InfiLaw System

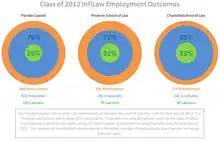
Outcomes for 2012 graduates of InfiLaw schools

Like all ABA-accredited law schools, Florida Coastal School of Law is required to survey members of its most recent graduating class to ascertain their employment status. In March of each year, law schools report this employment data to the American Bar Association and NALP, a non-profit education association for law schools and legal employers that also conducts an annual employment survey. The data collected reflect the employment status of each law school's graduates as of February 15. Florida Coastal School of Law was able to confirm the employment status of 98.4% (553 of 562) of its program completers who graduated September 1, 2012 through August 31, 2013. The job placement rate for these graduates was 62.1%. This figure was calculated using the NALP formula for calculating job placement rate. Therefore, the 62.1% job placement rate was calculated by adding together all of the employed graduates (349) and then dividing by the total number of graduates (562).